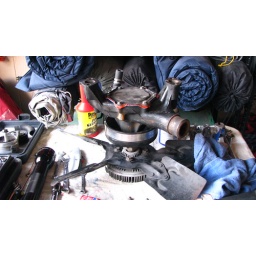
Changing water pump in truck